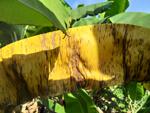
Label: segatoka